Marcus Luttrell

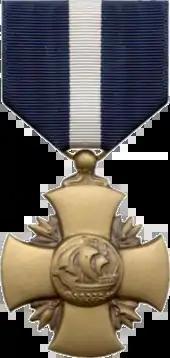
Navy Cross ribbon

"The President of the United States of America takes pleasure in presenting the Navy Cross to Petty Officer Marcus Luttrell, United States Navy, for extraordinary heroism in actions against the enemy while serving in a four-man Special Reconnaissance element with SEAL Delivery Vehicle Team ONE, Naval Special Warfare Task unit, Afghanistan from 27 to 28 June 2005, in the vicinity of Asadabad, Konar Province, Afghanistan. Operating in the middle of an enemy-controlled area, in extremely rugged terrain, his Special Reconnaissance element was tasked with locating a high-level Anti-Coalition Militia leader, in support of a follow-on direct action mission to disrupt enemy activity. On 28 June 2005, the element was spotted by Anti-Coalition Militia sympathizers, who immediately revealed their position to the militia fighters. As a result, the element directly encountered the enemy. Demonstrating exceptional resolve and fully understanding the gravity of the situation and his responsibility to his teammates, the unidentified SEAL fought valiantly against the numerically superior and positionally advantaged enemy force. By his undaunted courage in the face of heavy enemy fire, and absolute devotion to his teammates, Petty Officer Luttrell will long be remembered for the role he played in the Global War on Terrorism. Petty Officer Luttrell's courageous and selfless heroism reflected great credit upon him and were in keeping with the highest traditions of the United States Naval Service."